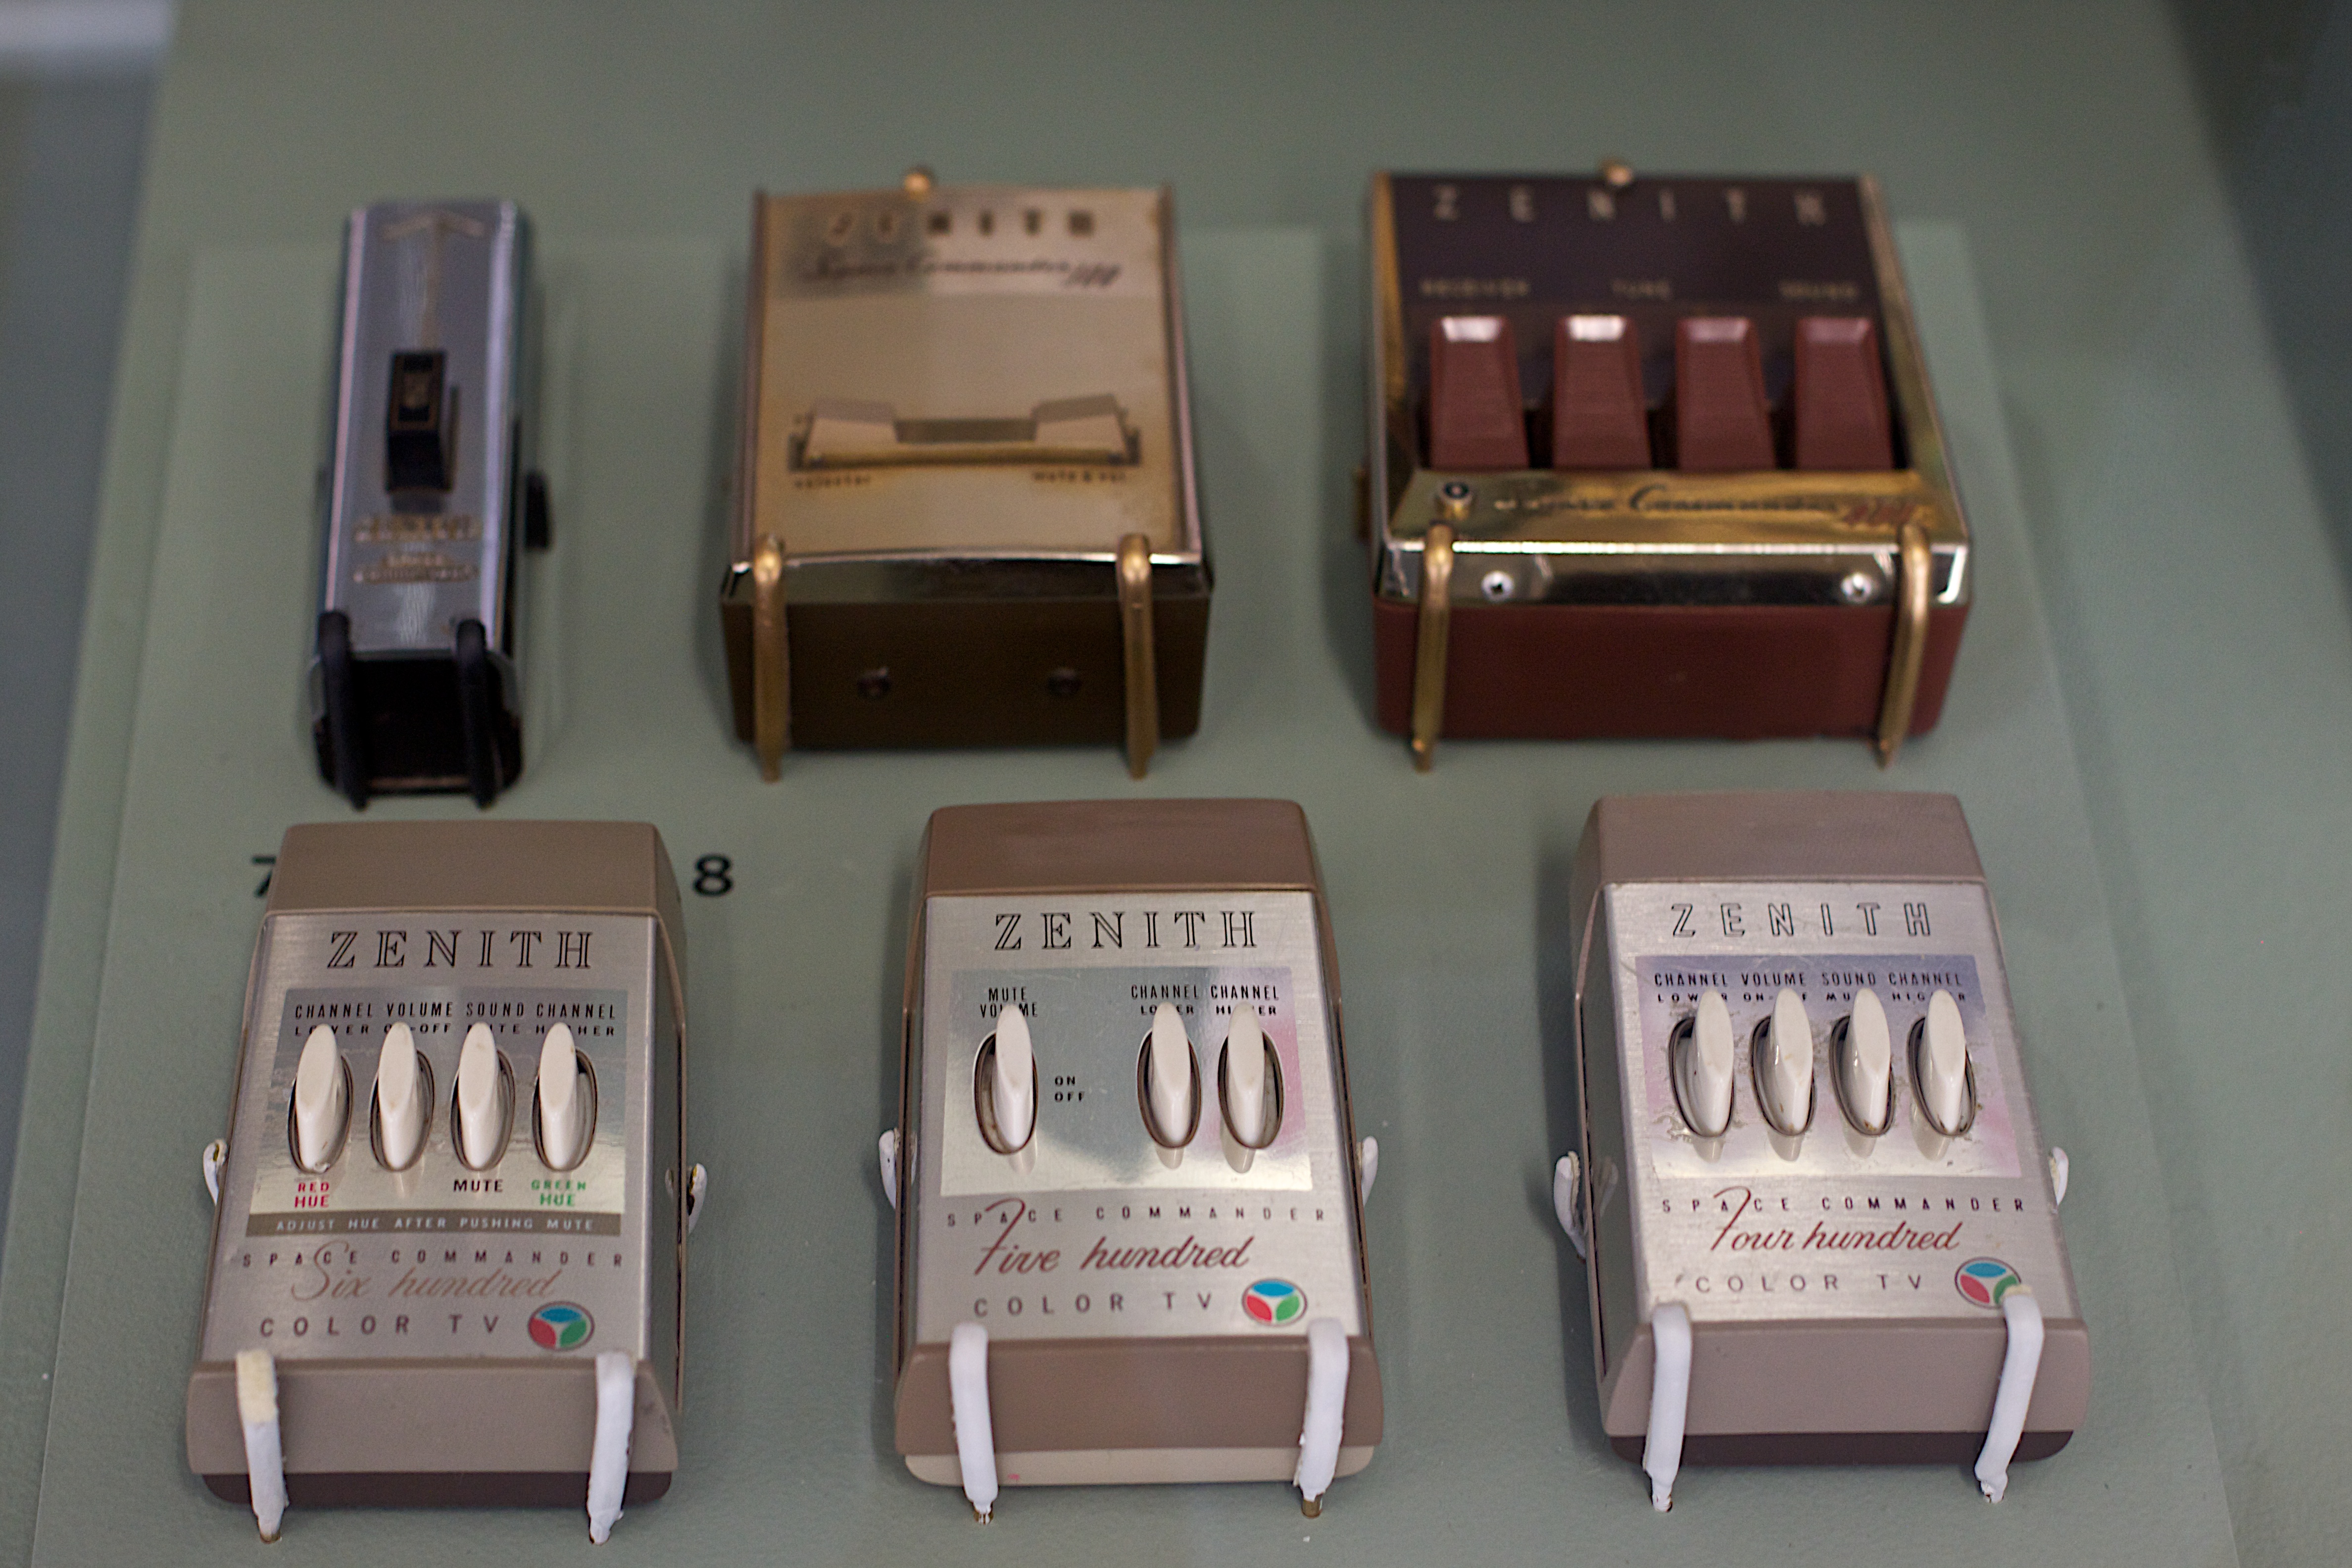
television, tv, product, eye, organ, sfo